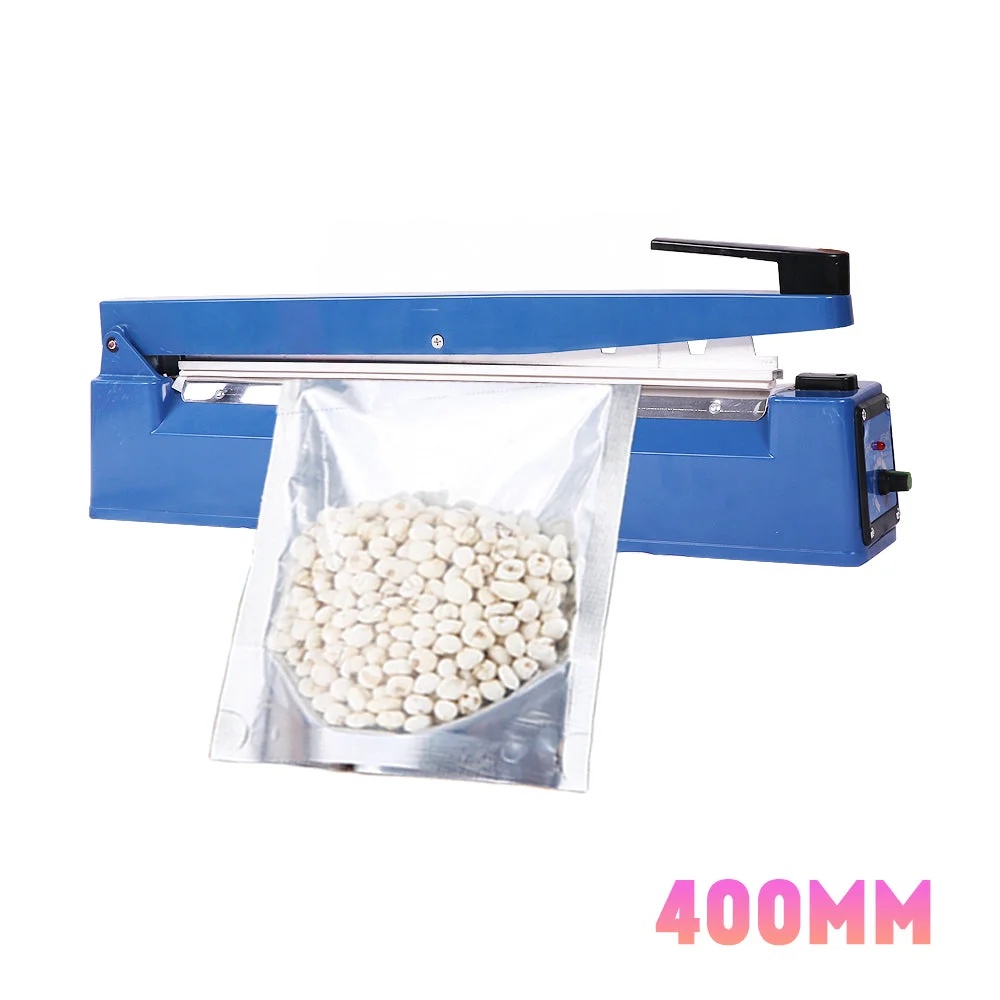
Heat Sealer 400mm Sealing Machine Impulse Plastic Poly Bag AU Plug
Features: Brand New, High Quality! Seal plastic bag openings up to 400mm The precise electronic control circuit Comes with one spare heat wire and Teflon sheet Widely used in factories, shops and service industries Professional grade impulse heat sealer and Impulse sealing for power saving The precise electronic control circuit Three-pin Australian standard electricity plug, SAA approval plug Easy to use and long-lasting Timer settings to suit most plastic bags It can seal many types of plastic bags including bubble wraps, cellophane, shrink wraps and thick heavy-duty bags, etc Specifics: ☑ Condition: 100% Brand New ☑ Type: F-400=16"" ☑ Material:ABS Plastic ☑ Color: Blue ☑ Voltage: 2240V, 60Hz ☑ Power: 320W ☑ Dimension (L x W x H): About 4540 x 80 x 140mm ☑ Sealing Width: 400mm ☑ Item Weight: 1.54kg ☑ Plug: SAA Standard Package Included: 1x Sealer 2 x Spare Heating Element 2 x Teflon Cloth 1 x Use Manual Note: 1.Please allow a 1-3mm difference due to manual measurement. 2.Always keep the sealing surface clean, avoid any residue oxidation on the surface to reduce ribbon heater and lifespan of the heat-resisting fabric. 3.Don't use a wet cloth to scrub the sealing surface. 4.Worn-out liner under a ribbon heater will cause a short circuit and finally damage the ribbon heater. So, it is a must to check up liner condition every time you change the ribbon heater. Replace a new one once there is any damage. 5.When you have to change the ribbon heater, you must choose a ribbon heater with the same specification as the original one. ATTENTION: If the customer change their mind and want to cancel the order, please contact us within 2-3 hours after placing the order. Or, once the package is dispatched, we won't be able to intercept packages in transit. Please understand.
Brand: Home My Garden
Category: Office Supplies > Impulse Sealers > Tabletop Impulse Sealers